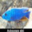
Label: aquarium_fish